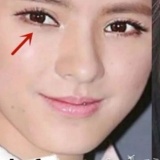
diễn viên Trương Dư Hi